Shweta Tiwari

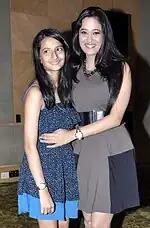
Tiwari and her daughter Palak, in 2012

Tiwari was born on 4 October 1980 in Pratapgarh, Uttar Pradesh.